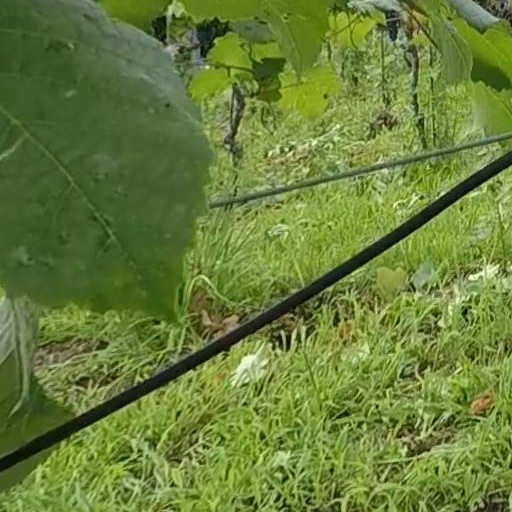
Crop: grape